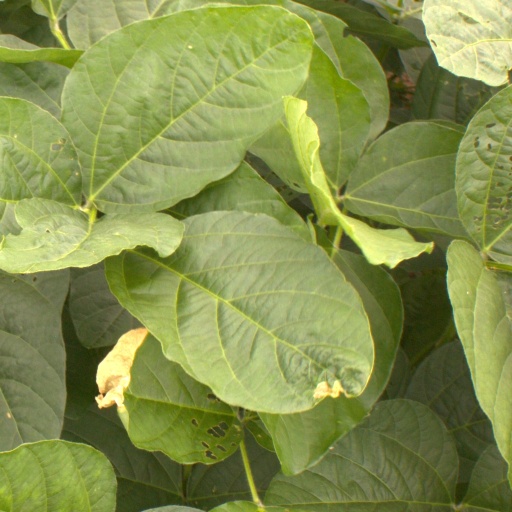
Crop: soybean